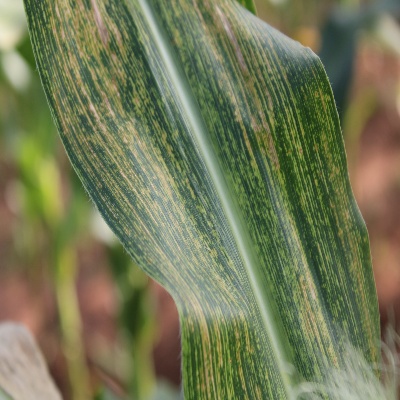
Crop: Maize
Condition: streak virus